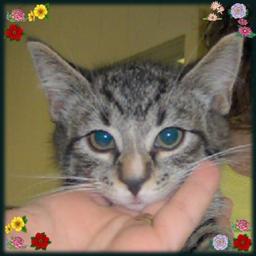
Animal: cats